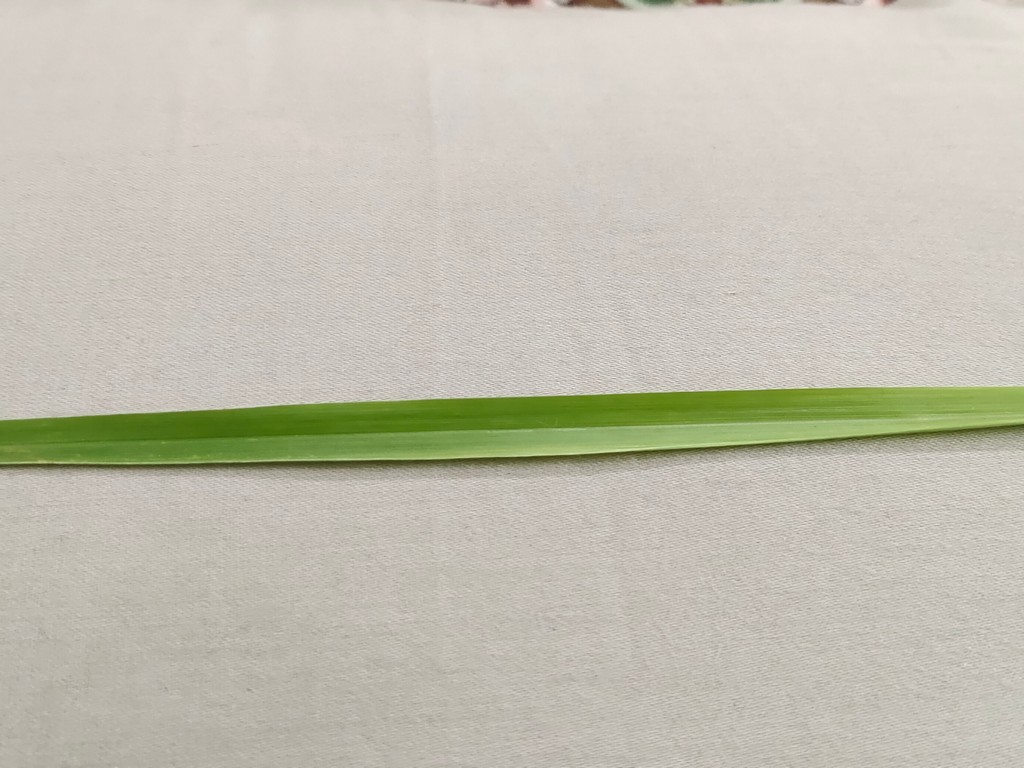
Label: Healthy